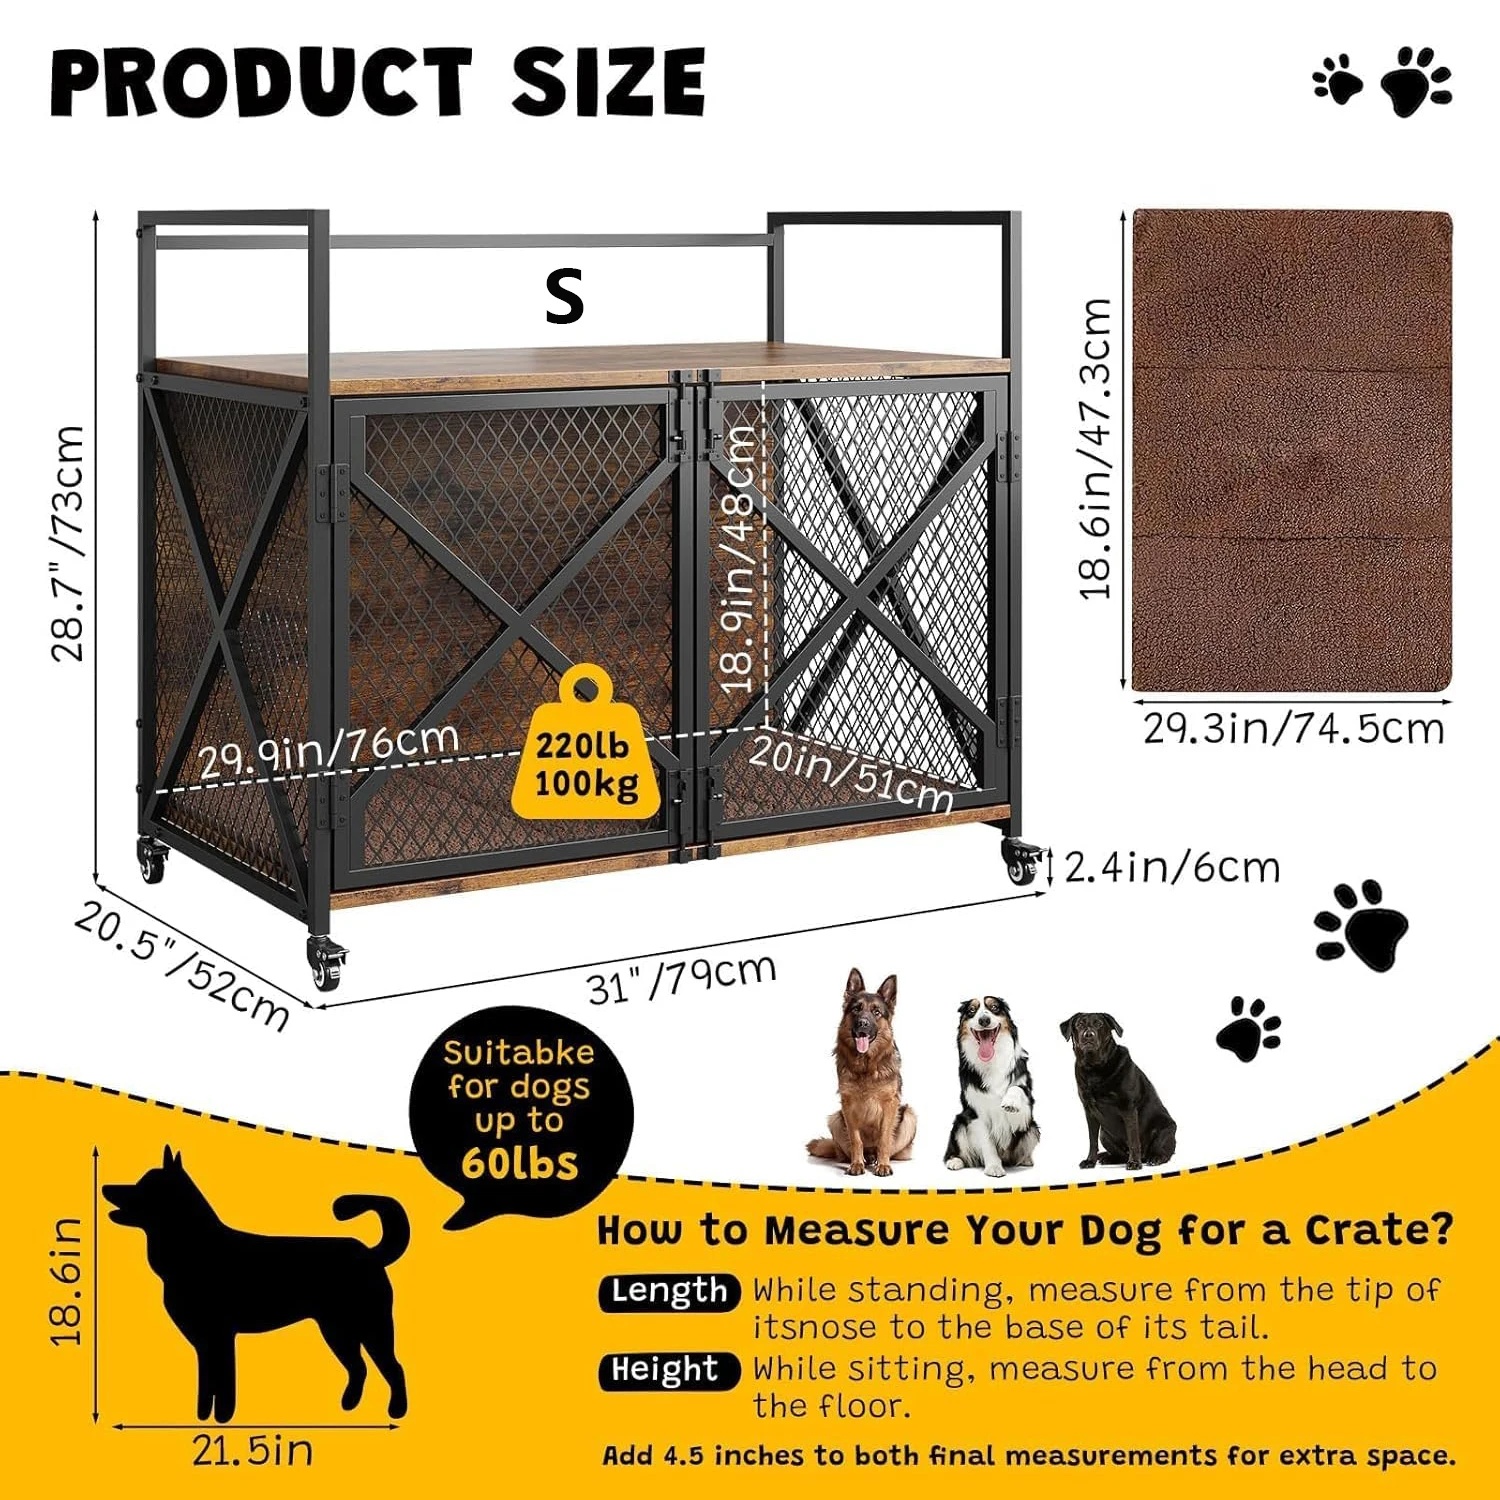
DishyKooker Wooden Dog Crate End Table With Wheels
Elevate your space with the DishyKooker Wooden Dog Crate End Table With Wheels—where security meets stylish, pet-friendly design. You get an all-in-one solution: a heavy-duty wooden dog crate integrated with a decorative end table and lockable wheels for safe, easy relocation. Lockable wheels for mobility and stability: move the crate freely, then lock it in place to fit your layout and daily routine. Universal fit and dual-use: designed for large breeds and versatile spaces, it doubles as an indoor dog house and a stylish end table. Safety, durability, and easy care: non-toxic finishes with none of the high-concern chemicals, plus rugged construction that's built to last and simple to clean.
Brand: Ringo's Pet Emporium
Category: Animals & Pet Supplies > Pet Supplies > Pet Carriers & Crates > Furniture-Style Crates